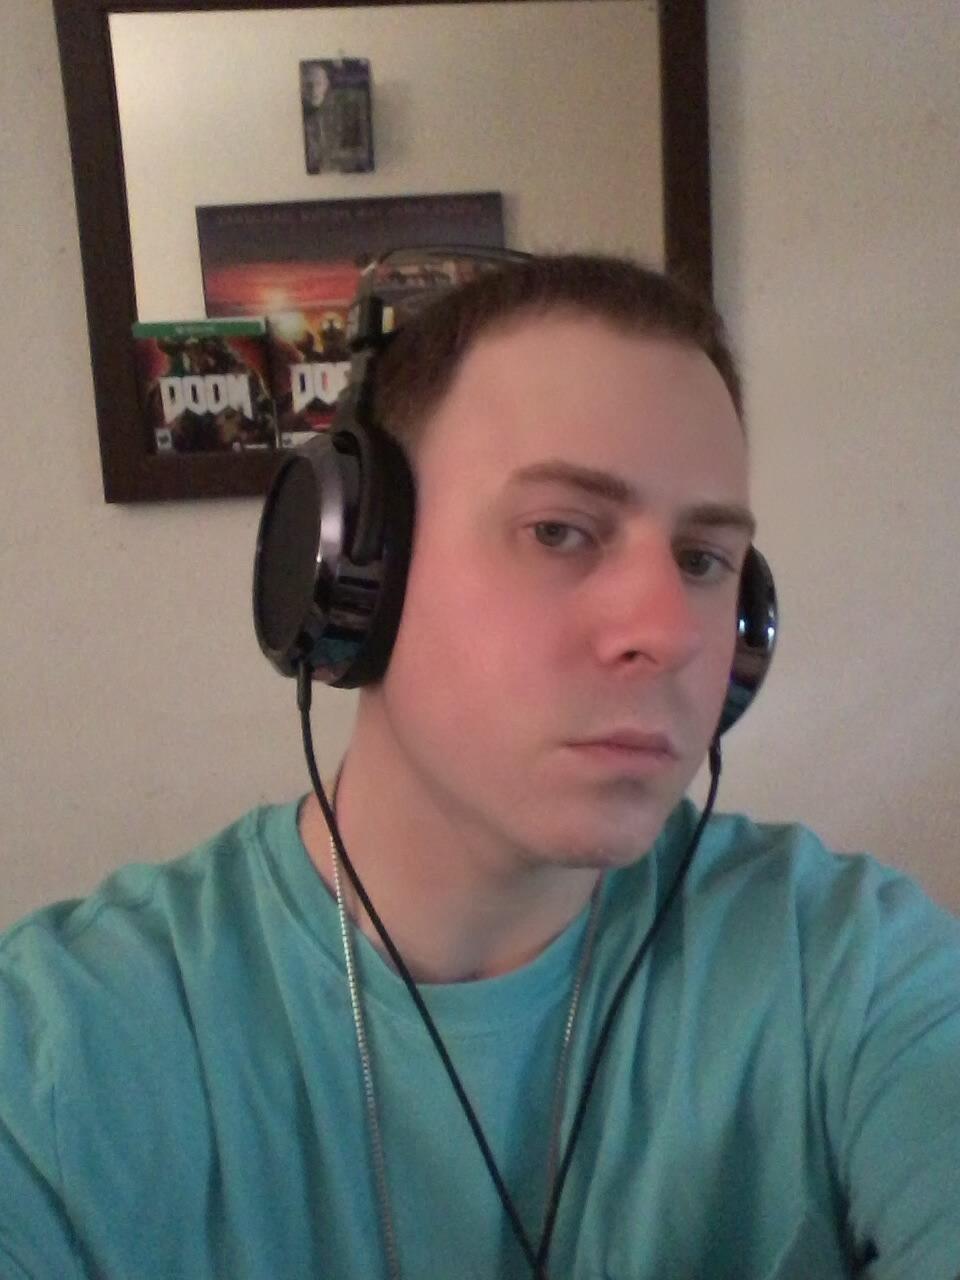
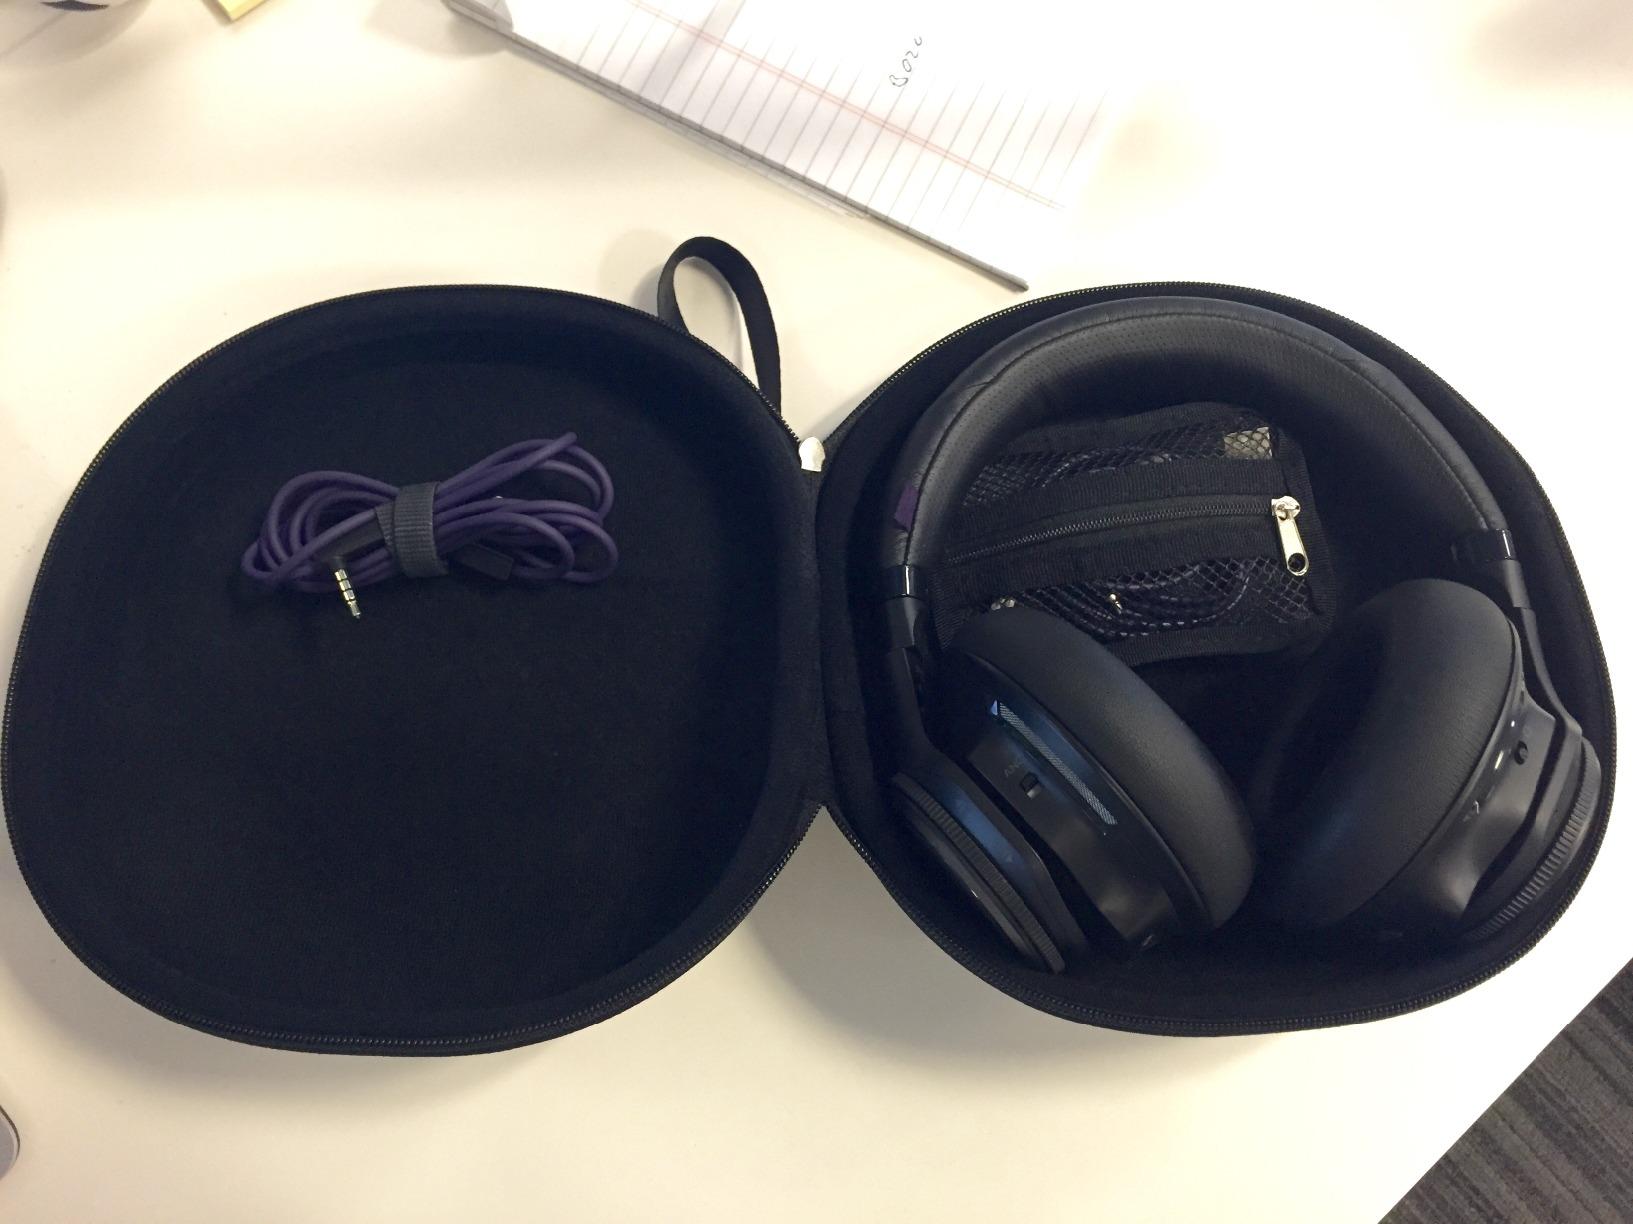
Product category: headphones
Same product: no